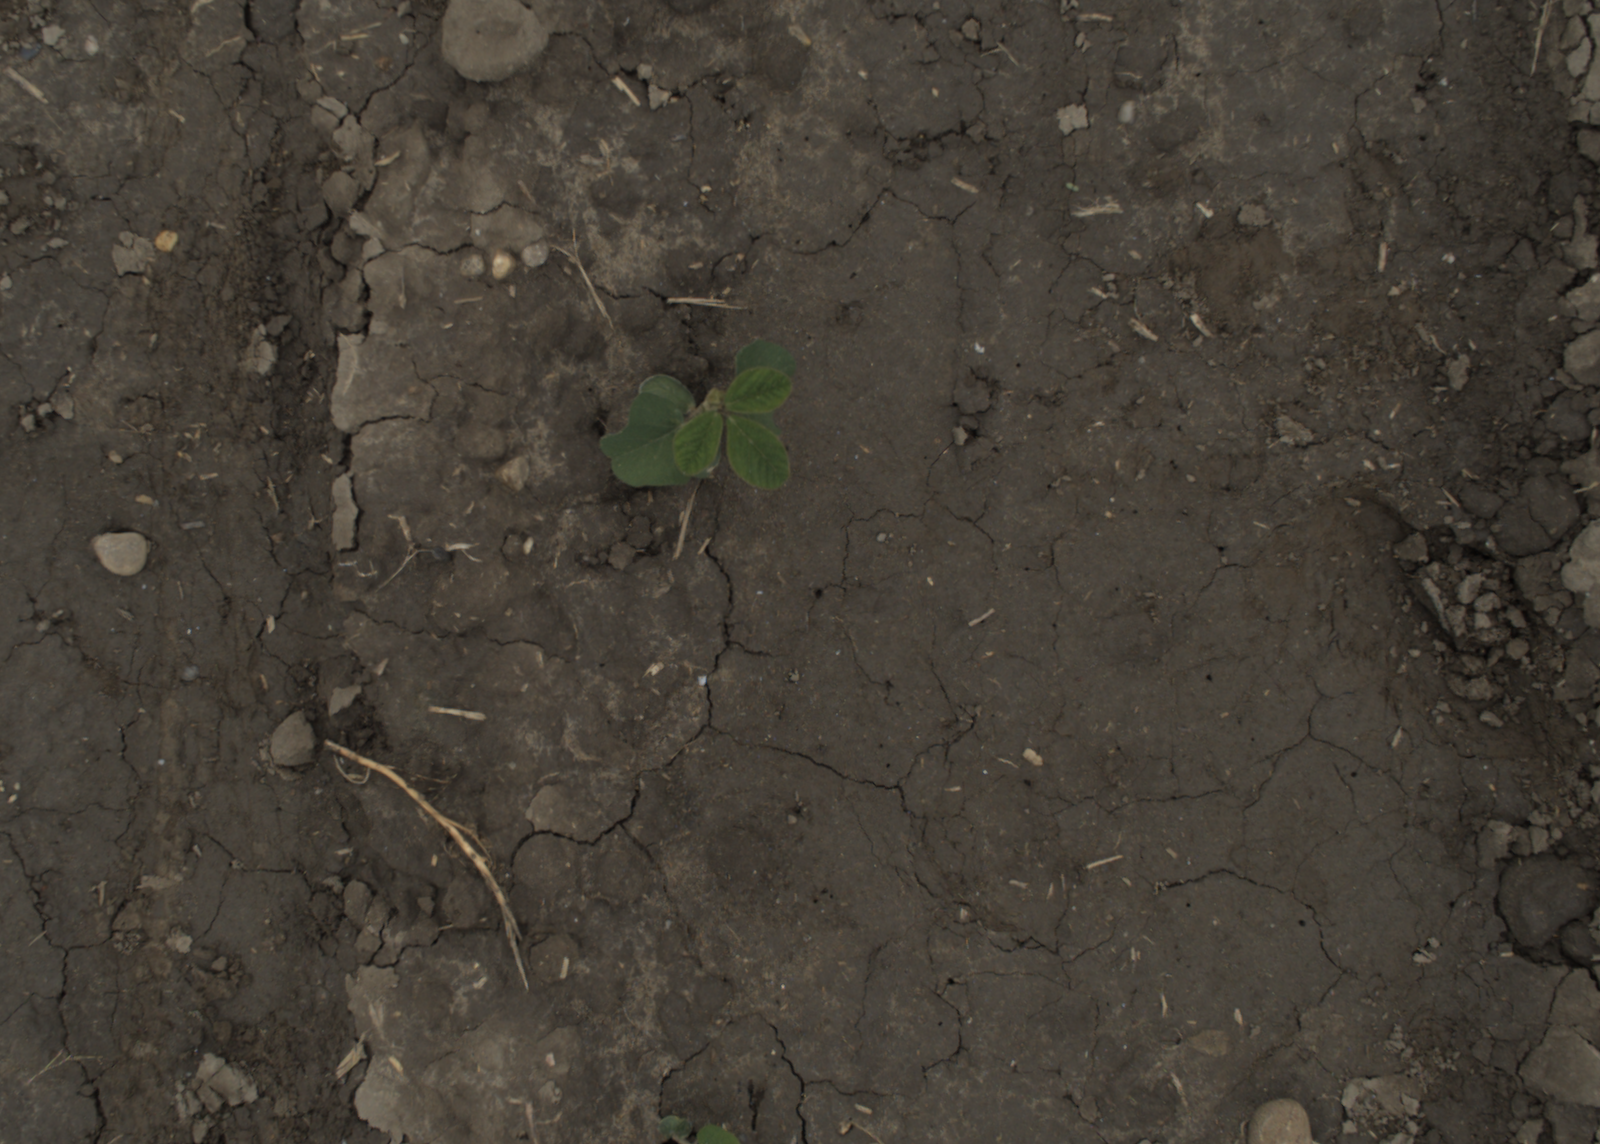
Capture date: 29.09.2021 13:56:53
Weather: cloudy
Wind: medium
Seeding date: 02.09.2021
Plant canopy height (mm): 954